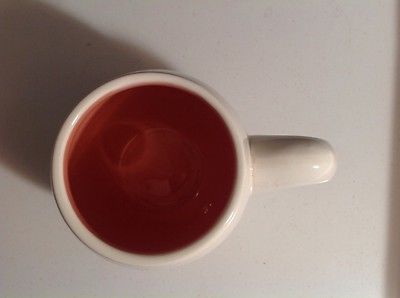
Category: mug